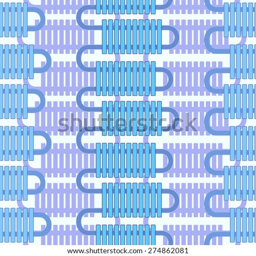
abstract vector pattern on a light background .